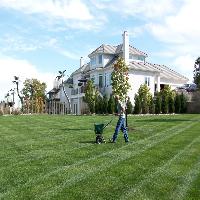
Weather: sun or clear